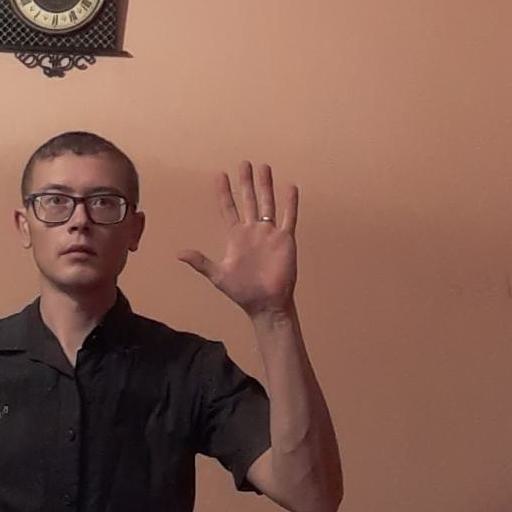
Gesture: palm